Songzhan

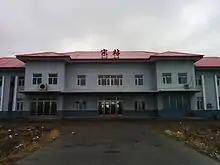
Song Railway Station, the original of the name of Songzhan

Songzhan is the town of Zhaodong, Suihua, Heilongjiang, China. It is located at the northwest of Zhaodong, away from Zhaodong city 30 km, and away from Harbin 90 km, away from Daqing 60 km. The area of Songzhan is 281 km. The town has eight administrate villages, 64 natural villages, and it has inhabitants 42,000. It has inhabitants 22,000 at the town city.